René Valmy

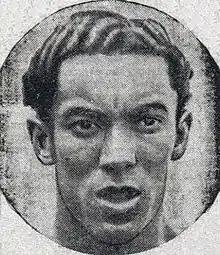
Valmy in 1941

René Valmy (24 December 1920 – 6 November 1977) was a French sprinter who competed in the 1948 Summer Olympics.